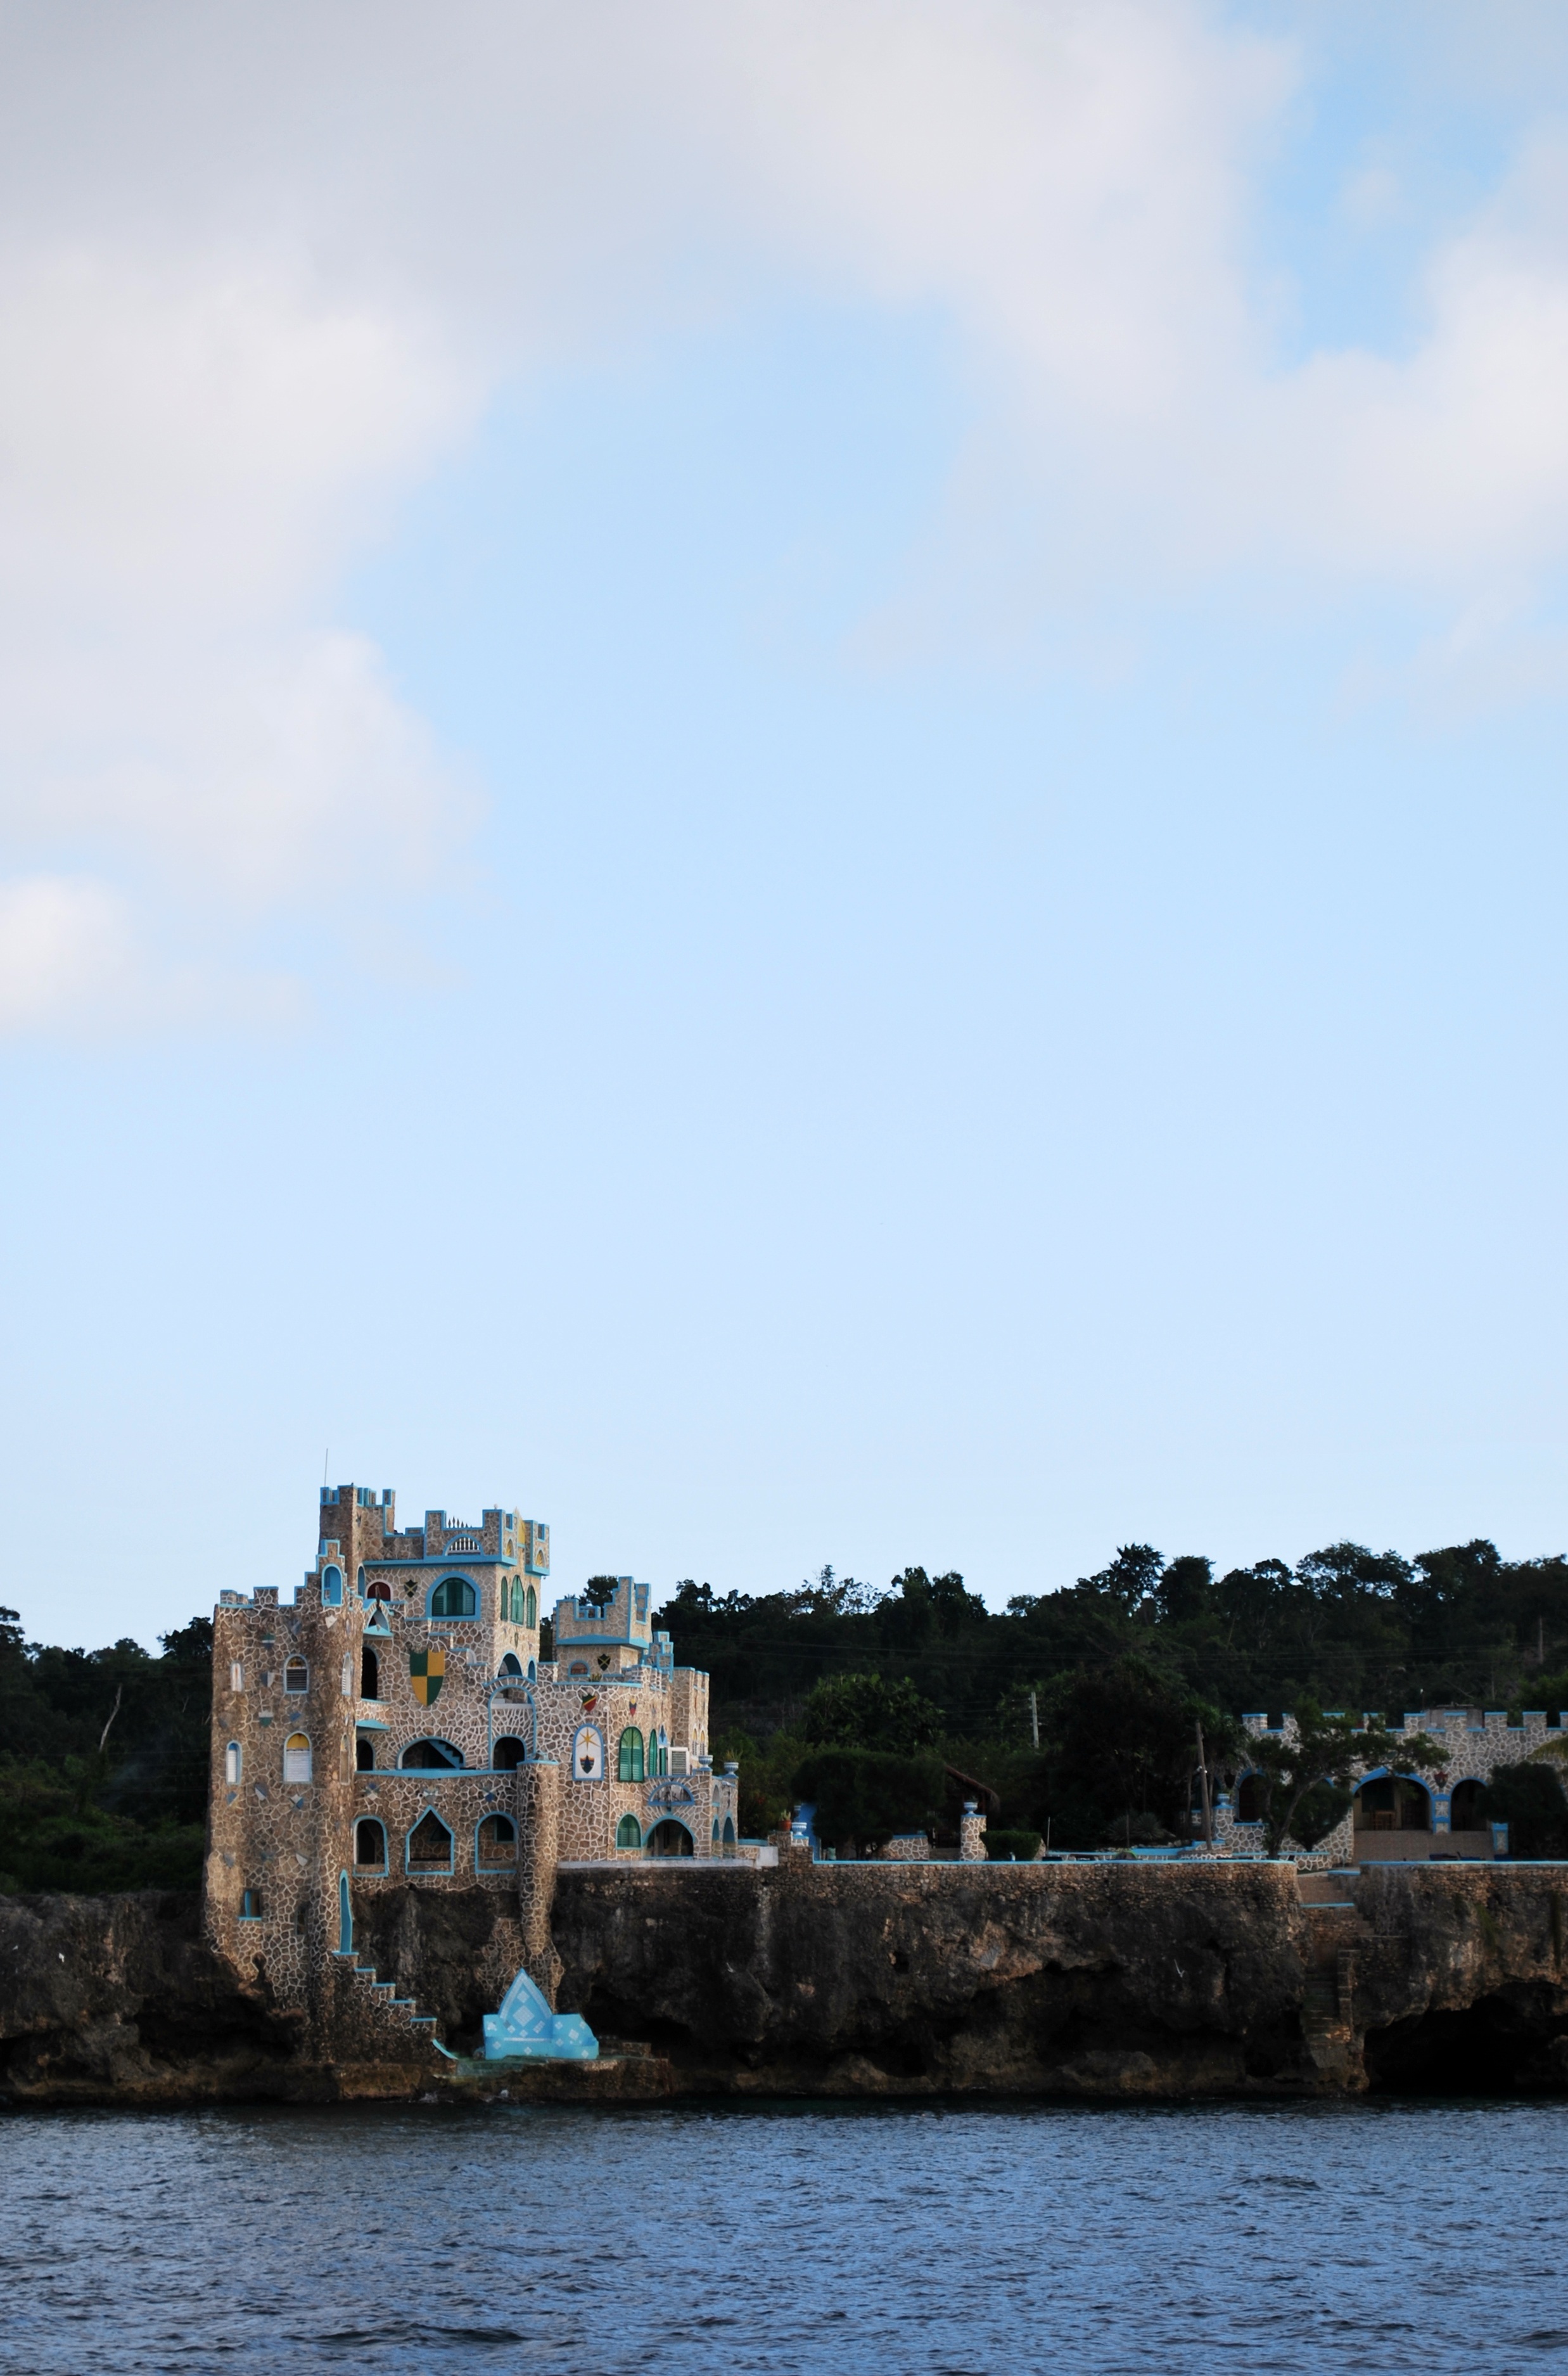
sea, coast, water, outdoor, ocean, horizon, architecture, structure, sky, boat, skyline, countryside, house, shore, building, river, summer, vacation, reflection, vehicle, bay, castle, harbor, waterway, body of water, jamaica, caribbean